Norton Lindsey

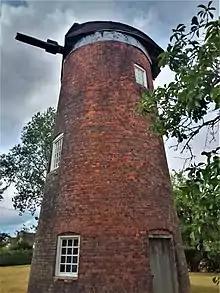
The village windmill

Norton Lindsey is a village and civil parish in Warwickshire, England, 3.5 miles south-west of the tourist and county town of Warwick and a mile west of the M40 motorway. At the 2011 census, the parish had a population of 326, however because the village is split between three civil parishes (Norton Lindsey CP, Wolverton CP and Claverdon CP) the population of the village is difficult to accurately determine.